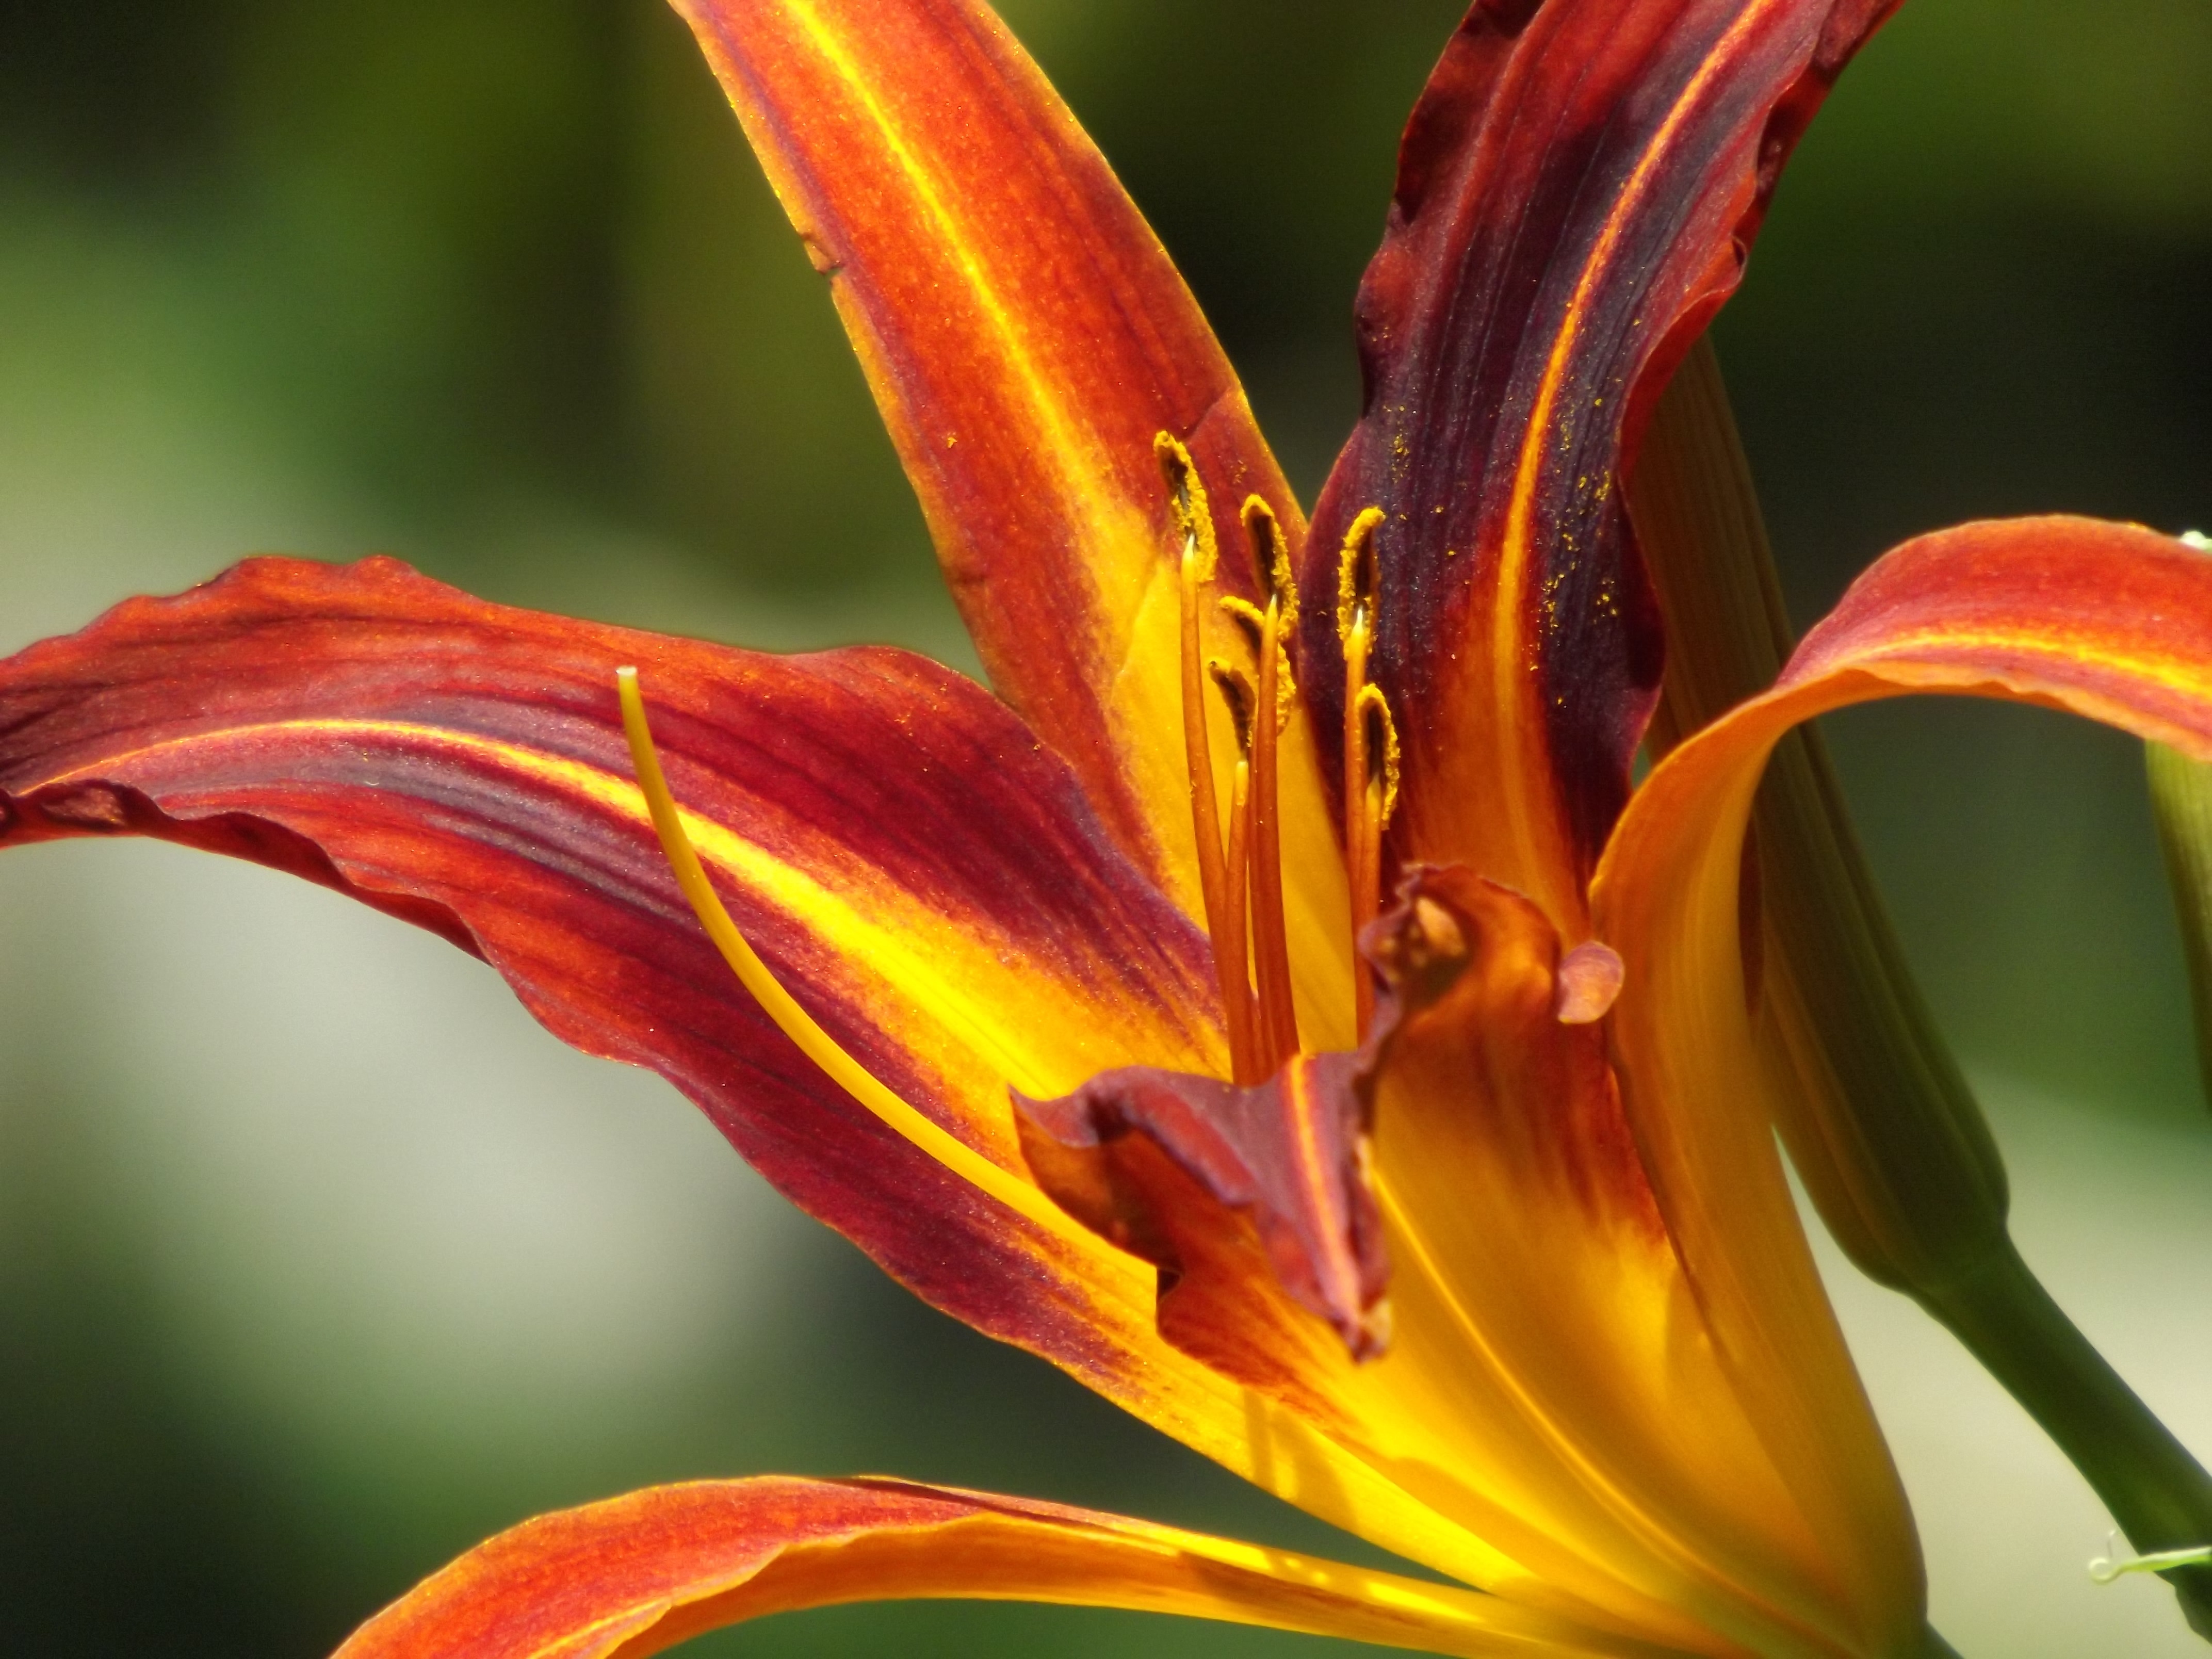
plant, flower, petal, love, orange, pollen, colorful, flora, wildflower, close up, lily, daylily, macro photography, delicacy, lily family, orange lily, plant stem, computer wallpaper, monocotyledon